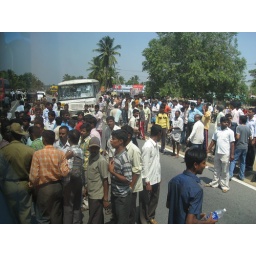
People from the town gather in the street to block the road